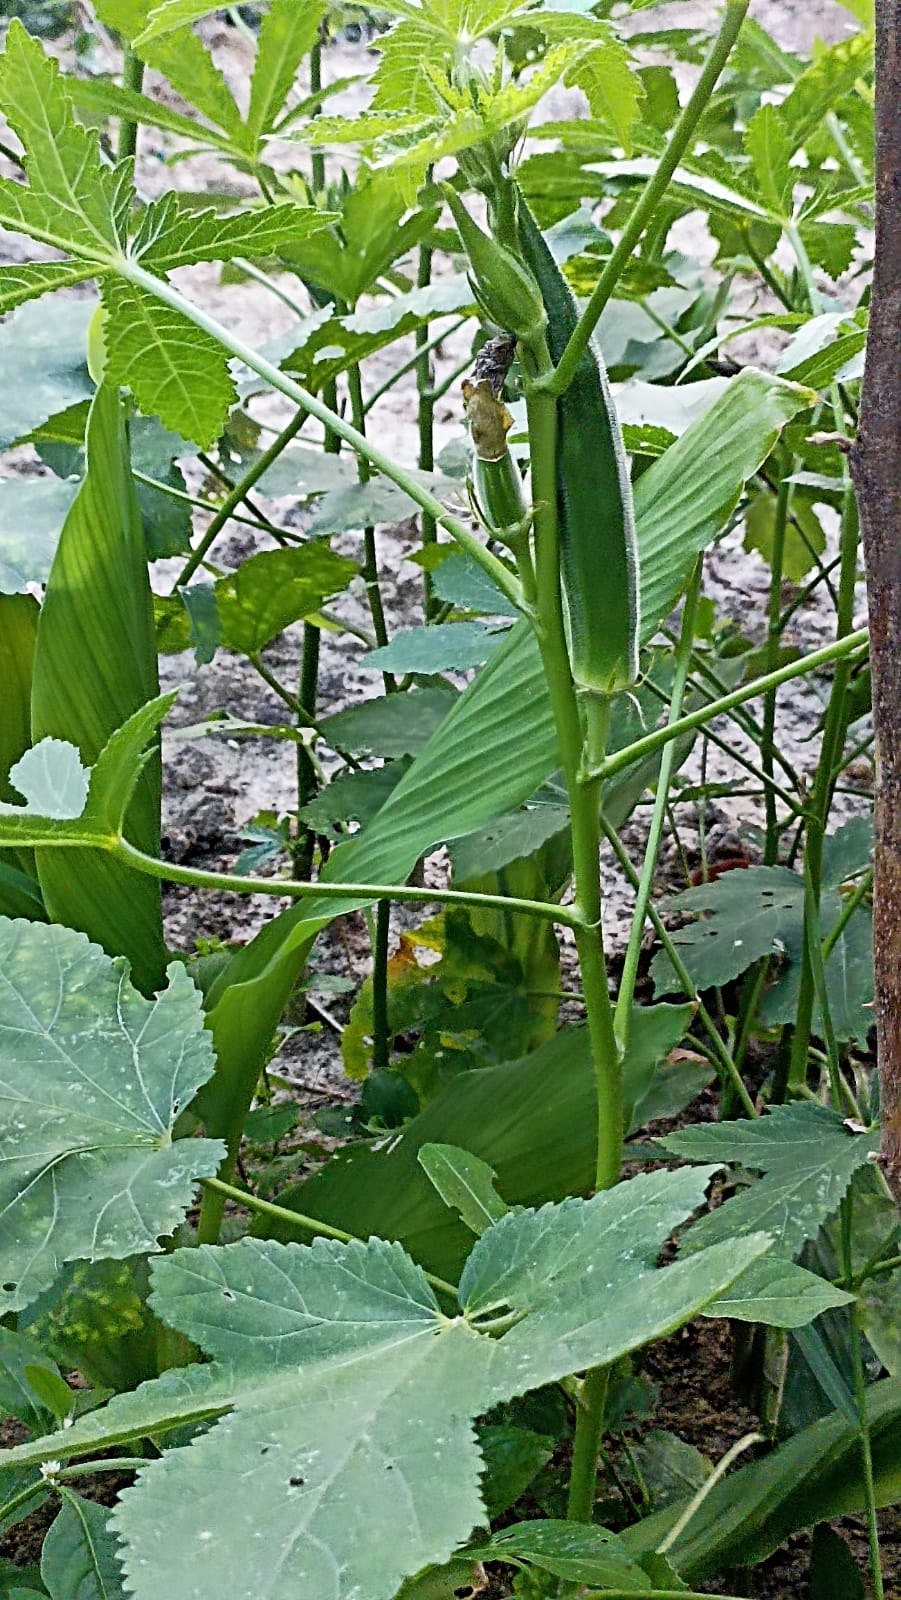
Label: Mature